La Poste (France)

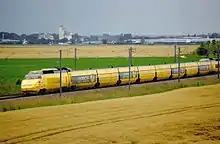
A postal TGV (service discontinued in 2015)

La Poste lost its monopoly on postal delivery in 2005. Since then, several competing firms have started businesses in France. Most of them only deliver parcels (for example, TNT Express, DHL Express and United Parcel Service) or recorded letters, while mail delivery itself could not attract private companies. Most of the companies dealing with mail services only operate on a local scale, because they could not compete with the extremely wide network of offices that La Poste enjoyed throughout the country.